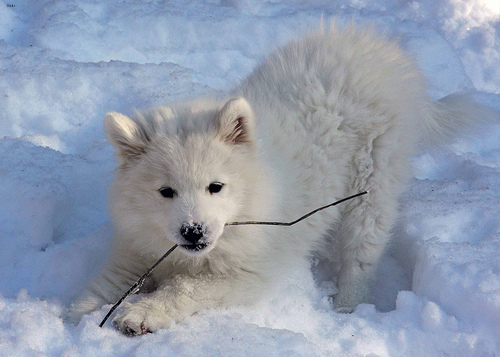
Animal: dog
Breed: samoyed